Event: Nepal Earthquake
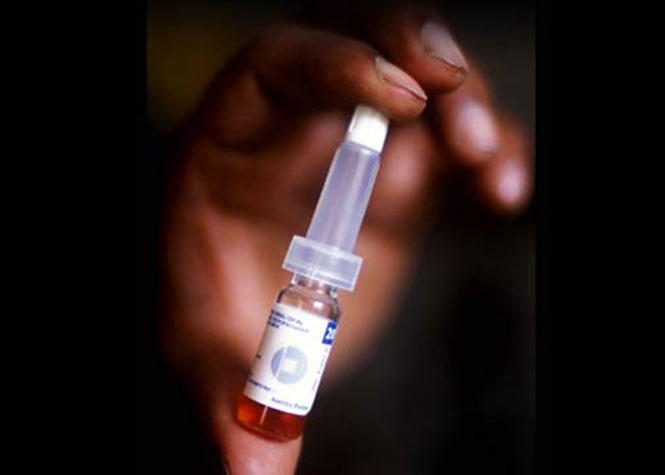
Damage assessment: no_damage